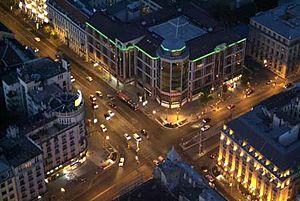
Le 8ᵉ arrondissement de Budapest ou Józsefváros, parfois surnommé Nyócker est un arrondissement de Budapest. Englobant des quartiers centraux et péricentraux de la capitale hongroise, côté Pest, il s'étend du Kiskörút aux faubourgs entourant le cimetière national de Fiumei út. Il est bordé à l'ouest par le 5ᵉ arrondissement, au nord par le 7ᵉ et le 14ᵉ, à l'est par le 10ᵉ et au sud par le 9ᵉ.